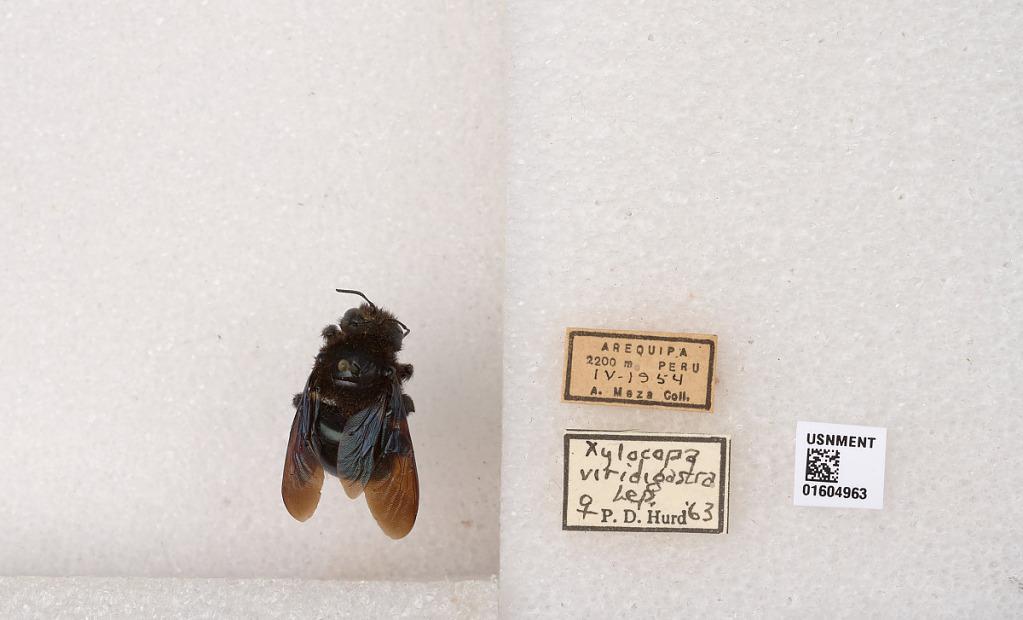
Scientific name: Xylocopa (Schonnherria) viridigastra Lepeletier
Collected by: A. Meza
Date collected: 1954-4-1
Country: Peru
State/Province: Arequipa
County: Arequipa
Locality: Arequipa
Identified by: Hurd, P. D.